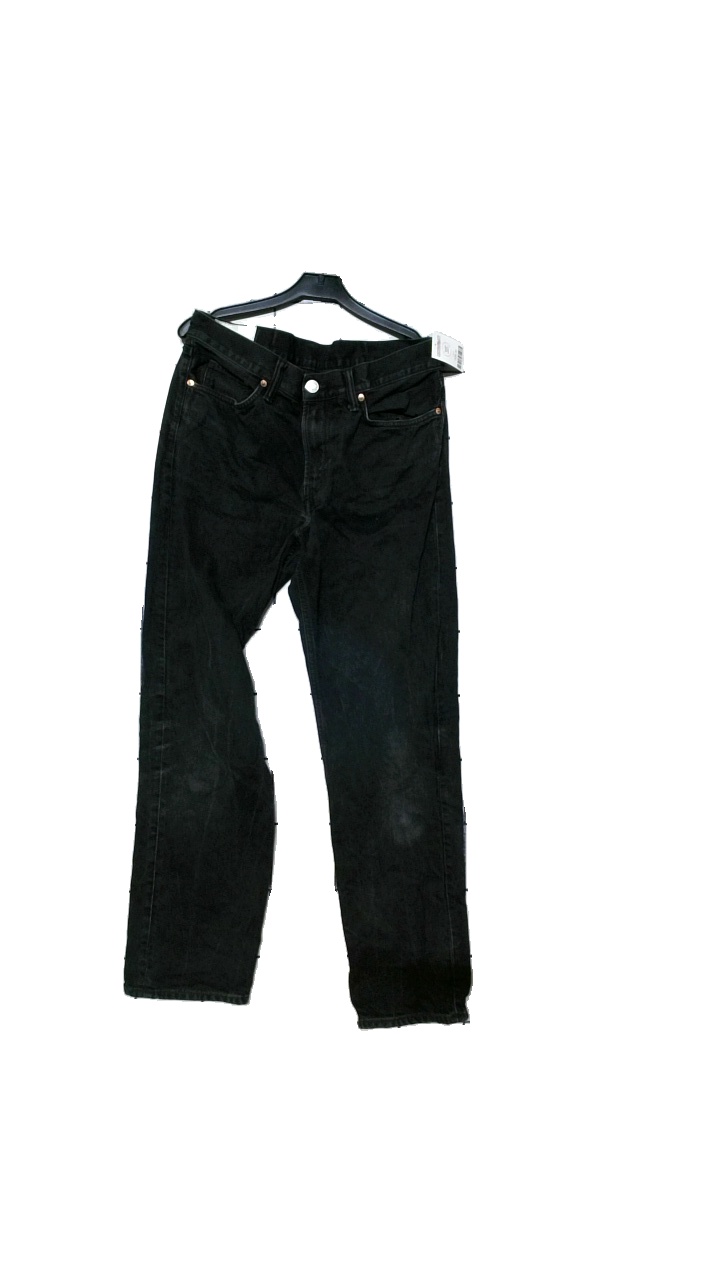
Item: Jeans (Ladies)
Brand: H&m
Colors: Black
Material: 100% cotton
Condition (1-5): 3
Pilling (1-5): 5
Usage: Reuse
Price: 50-100